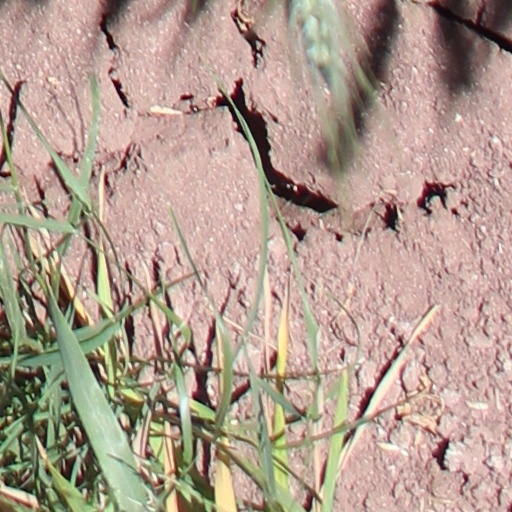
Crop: wheat